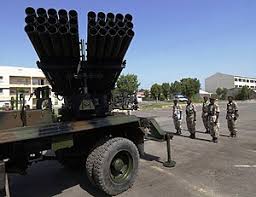
Label: Tornado